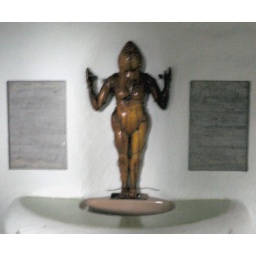
The bathroom sink is presided over by a great wooden statue.